Lincolnshire bagpipes

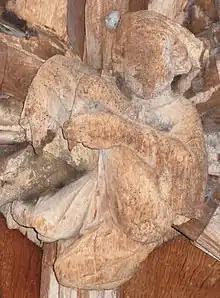
Carving of a bagpiper: Lincoln Cathedral Cloister

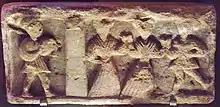
Limestone relief carving of a bagpiper and three dancers – taken from Moorby church (Lincolnshire) before it was demolished in 1982

According to their own records, on 12 November 1988, the Lincolnshire Heritage Trust (now renamed Heritage Trust of Lincolnshire) commissioned pipemaker John Addison of South Somercotes to undertake research into historic bagpipes in Lincolnshire and to create a set of Lincolnshire pipes based on that research. Addison was a maker of Northumbrian smallpipes, Irish pipes, Musettes de Cour, Border and Lowland pipes and Northumbrian Half Longs. Addison was well aware of the high degree of conjecture that anyone recreating a bagpipe, of the type once seen in Lincolnshire, would have to employ. In 1984, Addison wrote about the carving in Branston Church: "This powerful but primitive motif gives at least some information; it shows a bagpipe with one chanter (melody pipe) which is probably conical, one drone with a bell end, and it is mouth blown". Addison goes on to say "This description also covers pipes which would undoubtedly have been seen in a large part of Eastern Europe, most of Western Europe and some of North Africa and can be still seen in some of these places today". Addison reached the conclusion, from his research on the possible existence of a regional bagpipe for Lincolnshire, that the closest relative of such a pipe was the Spanish gaita gallega, which he believed to be the most straightforward form of the bagpipe existing in Europe. Addison based his new pipes on three carvings: a pew end carving in All Saints' Church, Branston; an oak ceiling boss in the cloister of Lincoln Cathedral and a stone carving taken from Moorby Church before it was demolished in November 1982. All three depictions appear to have a conical chanter and a single bass drone. The pipes made by Addison strongly physically resemble the Spanish gaita.